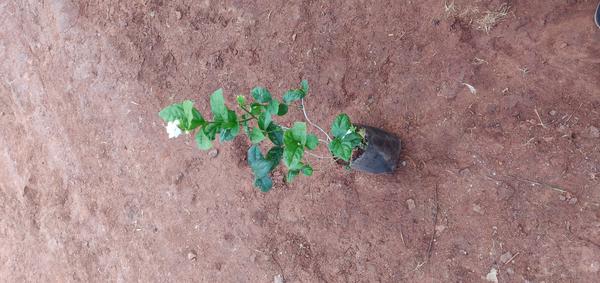
Plant: Jasmine